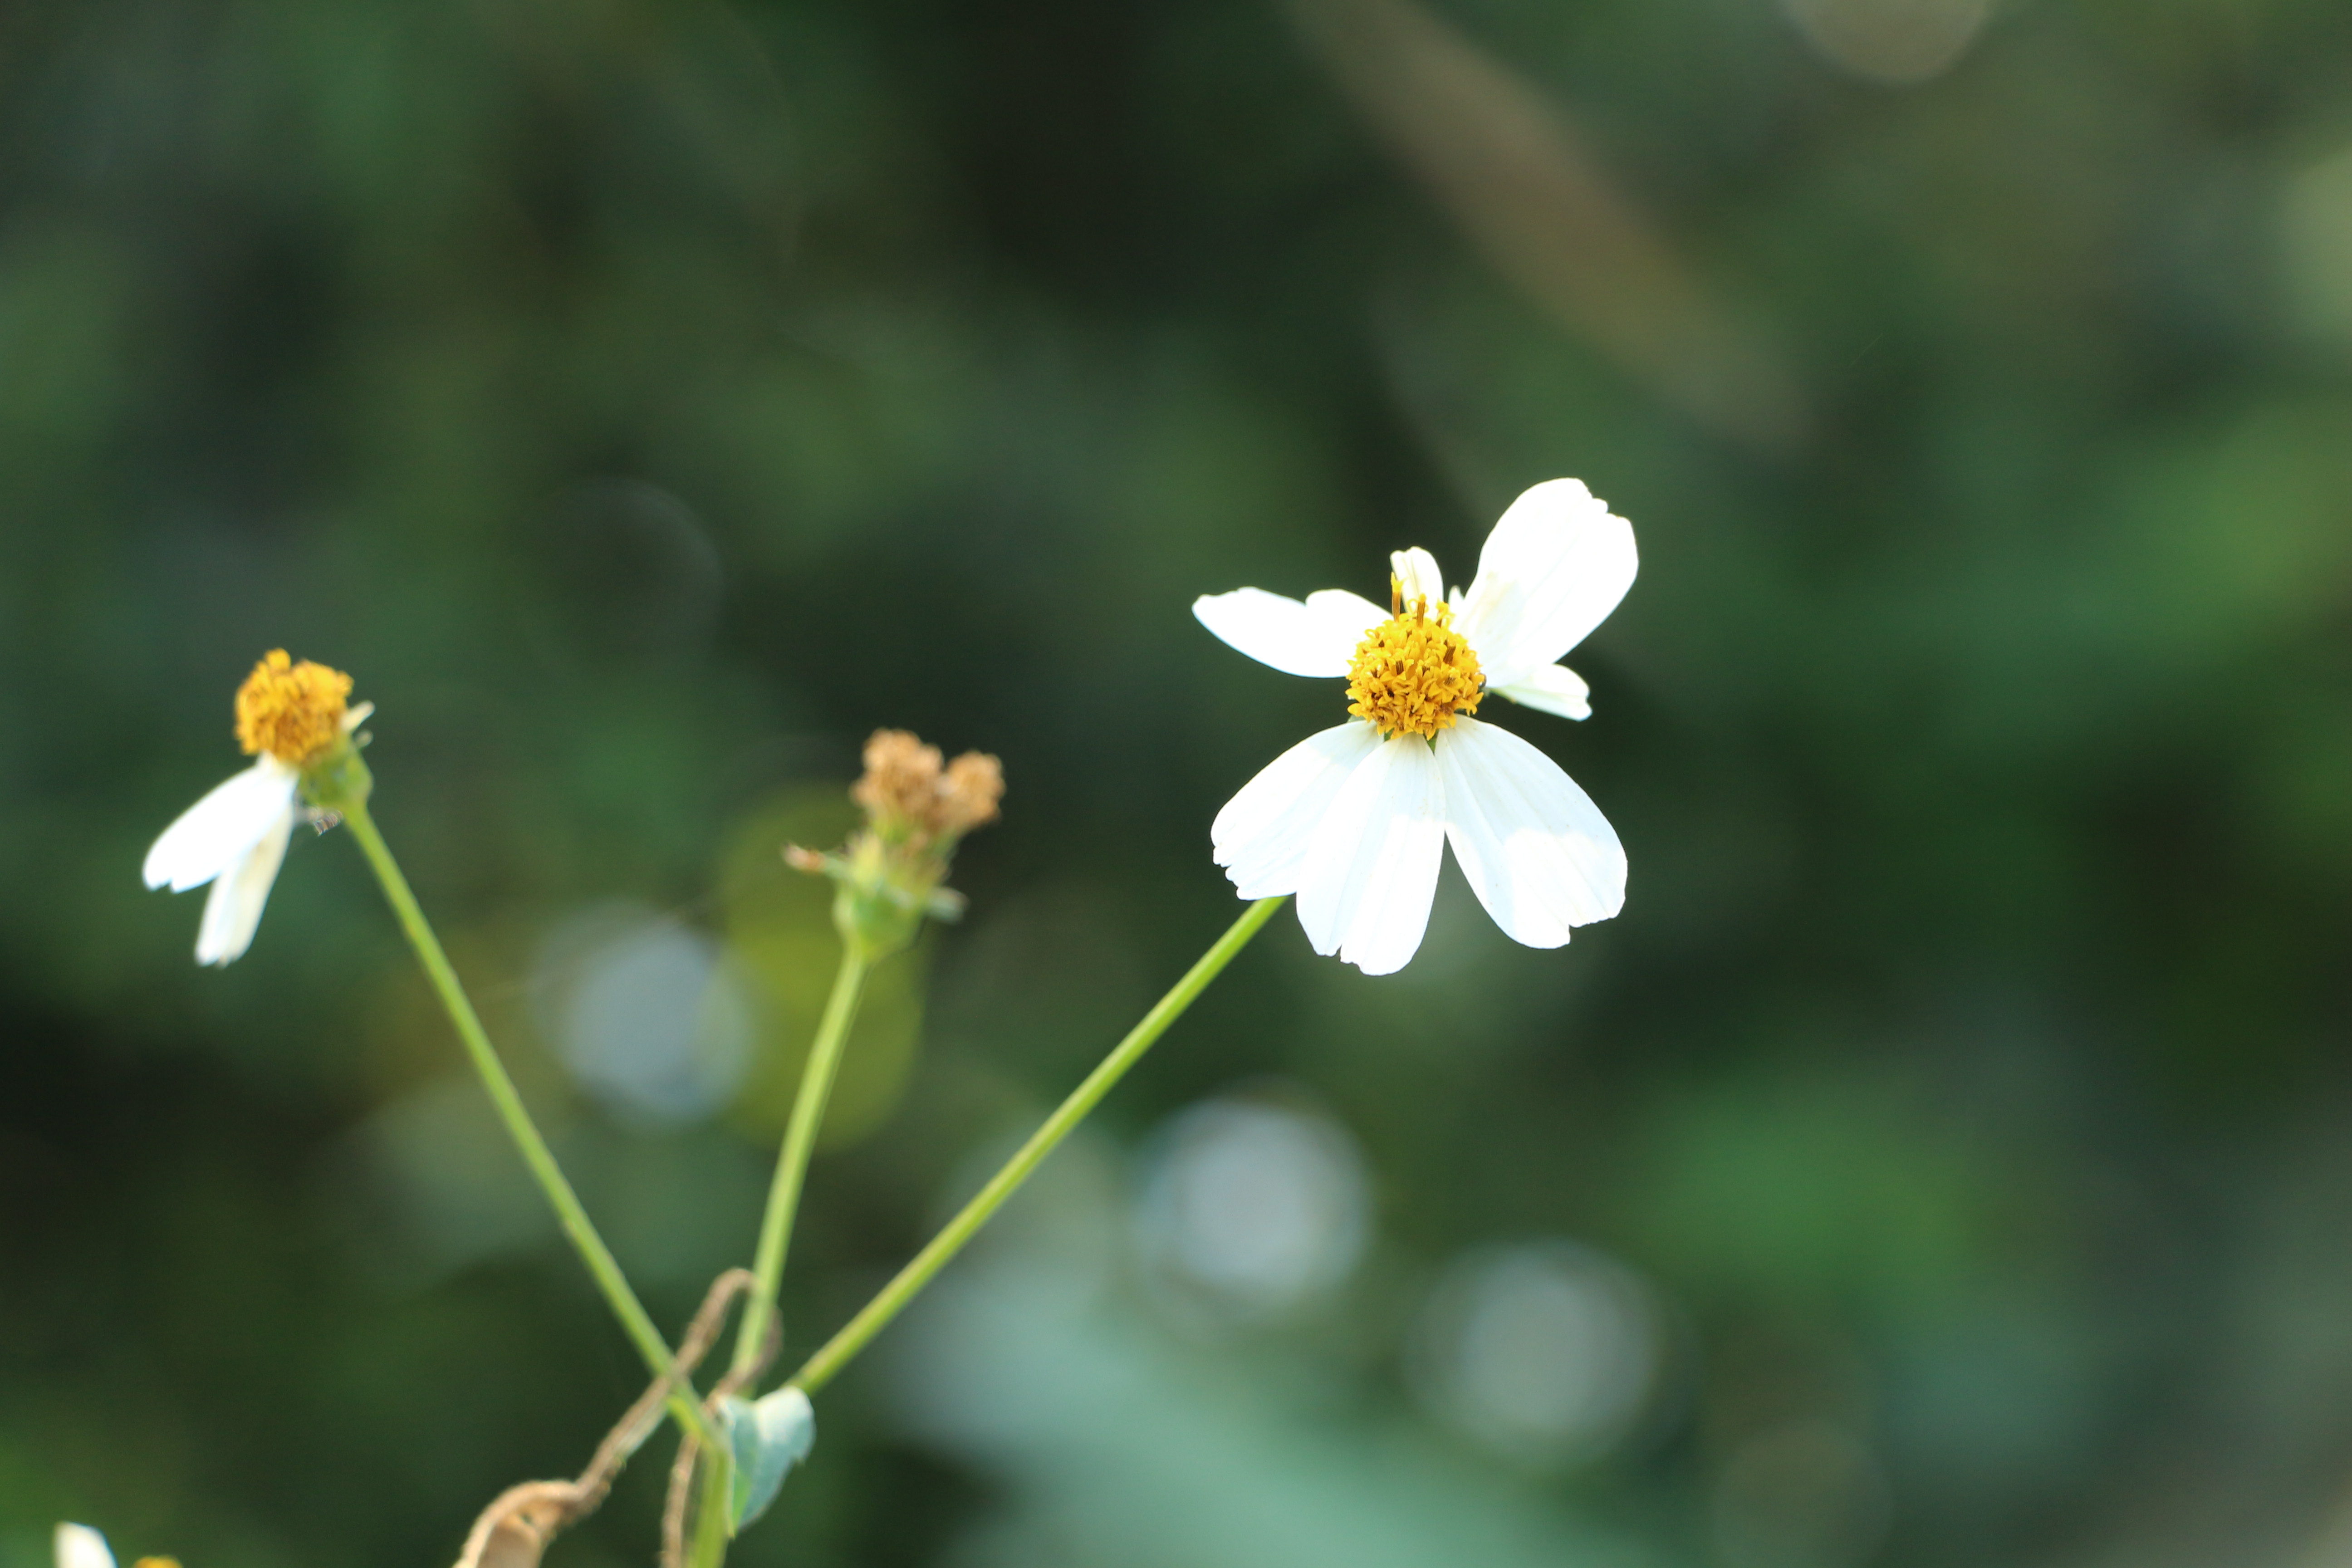
flower, flowering plant, plant, petal, wildflower, grass, botany, spring, aquatic plant, photography, macro photography, stitchwort, euphrasia, plant stem, perennial plant